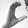
ASL letter: C